Aircraft noise pollution

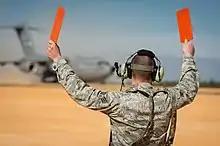
Aircraft marshallers wearing hearing protection

Aircraft engines are the major source of noise and can exceed 140 decibels (dB) during takeoff. While airborne, the main sources of noise are the engines and the high speed turbulence over the fuselage.